Answer in natural language. Considering the relative positions, is brown trapezoid wooden chair (highlighted by a green box) above or below brown trapezoid wooden chair (highlighted by a red box)? Choose between the following options: above or below
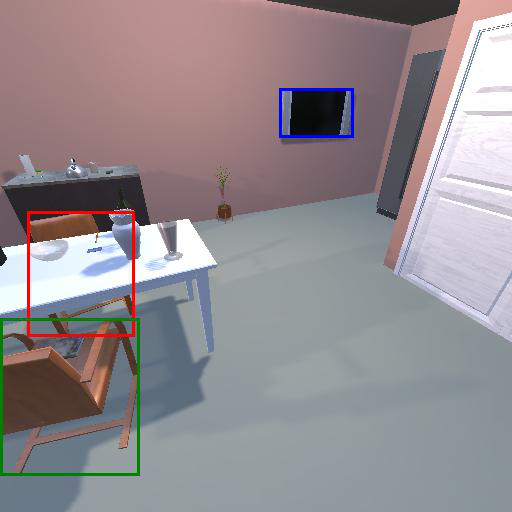
<answer>below</answer>